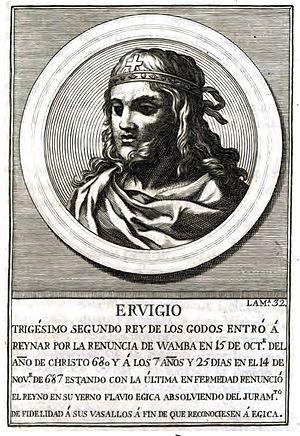
Portrait de ERVIGIO, roi Wisigoth, n° 32 dans l'ordre chronologique du livre digitalisé par Google depuis la librairie de l'Université d'Oxford.